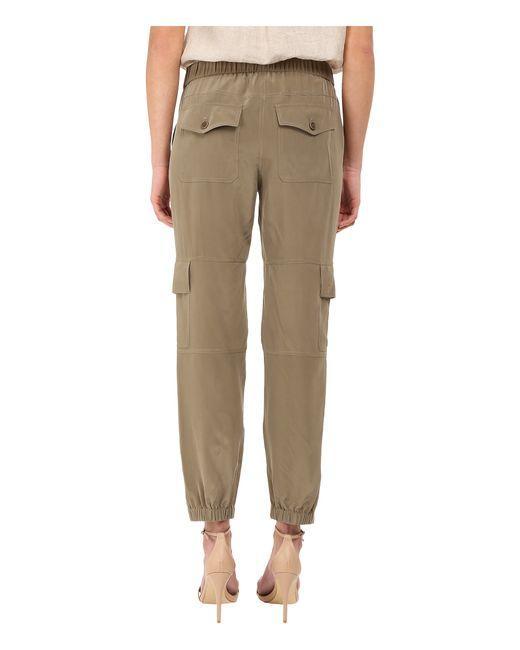
Senffarbene Jeans mit Knöchelschnitt und Taschen für Damen